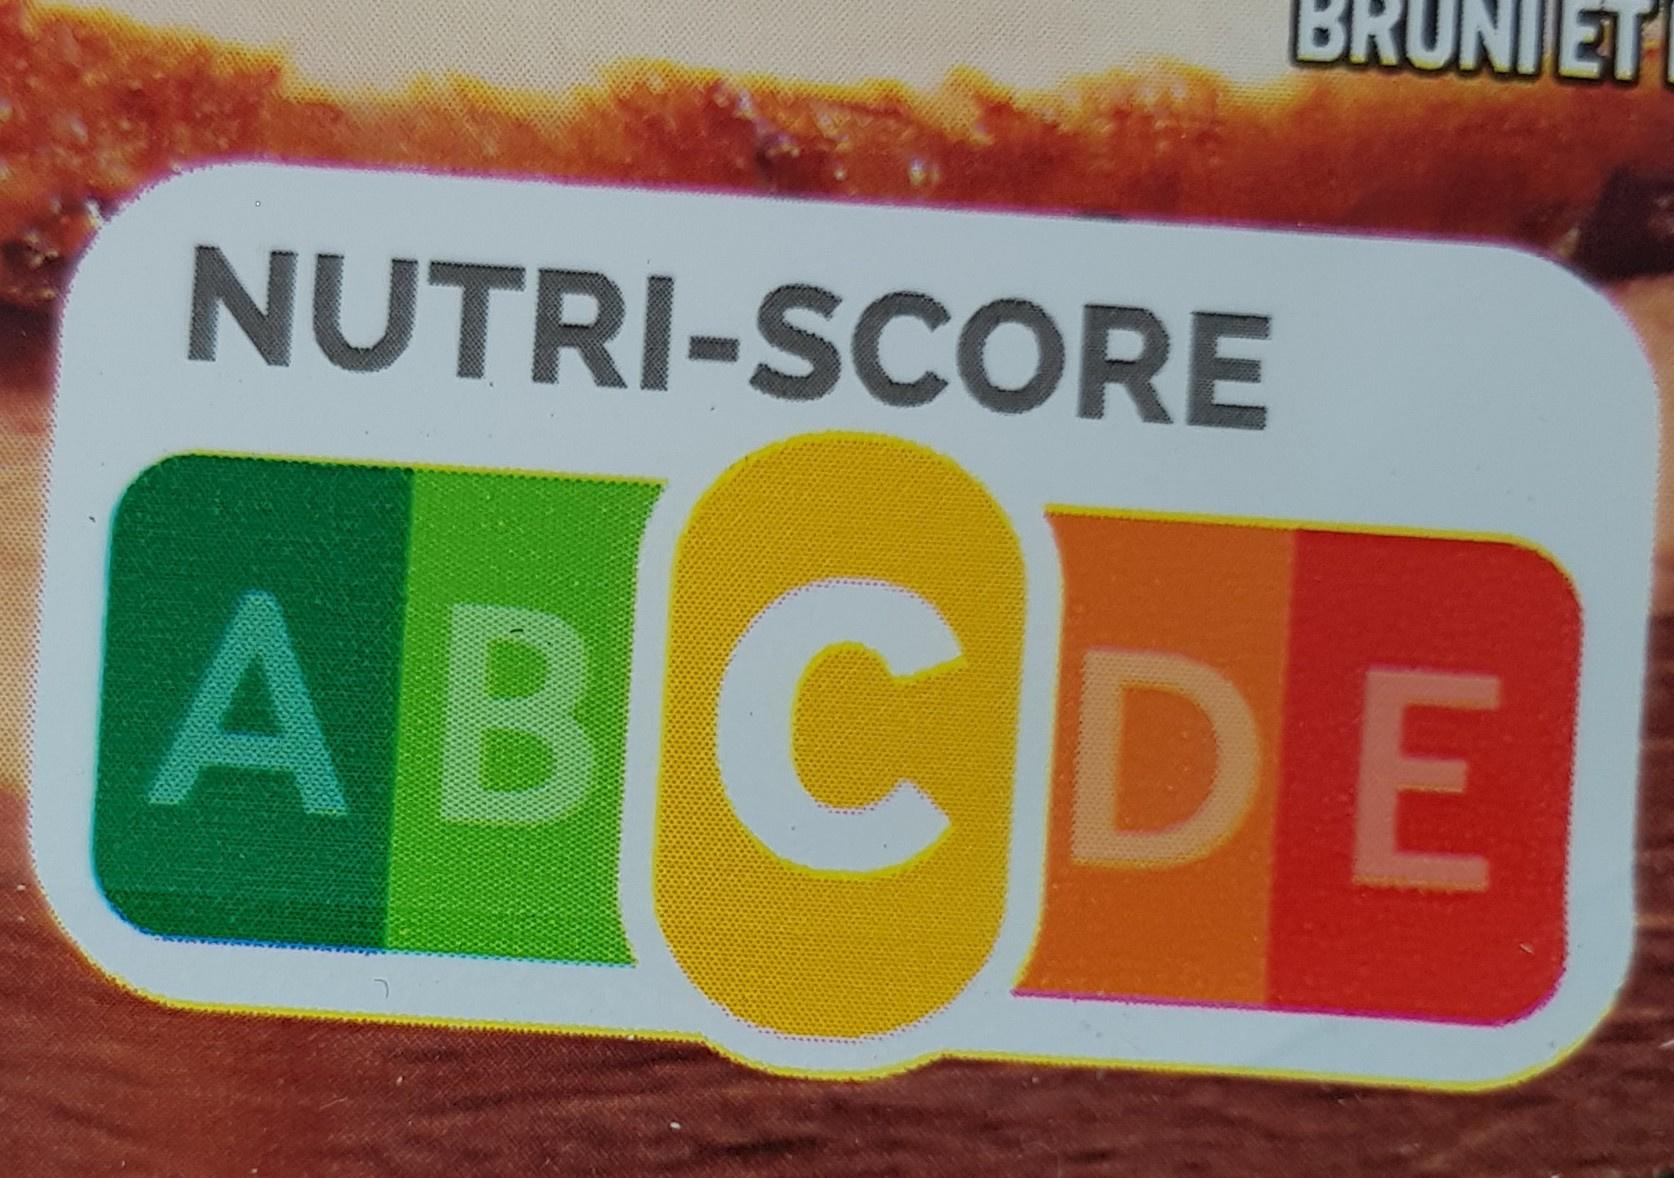
Nutri-Score label: nutriscore-c